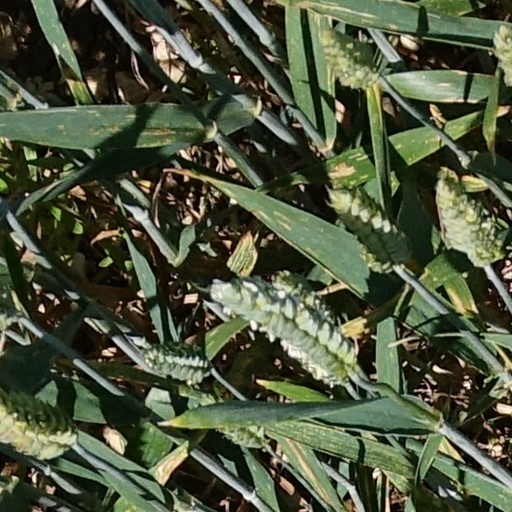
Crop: wheat